Scripps Research

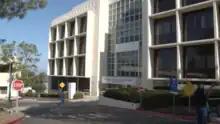
Exterior of Scripps Research's Beckman Center for Chemical Sciences.

According to the 2017 Nature Innovation Index, Scripps Research is the #1 most influential research institution in the world (LENS score of 18.1), followed by The Rockefeller University (LENS score of 15.4) and the Massachusetts Institute of Technology (MIT) (LENS score of 9.4).